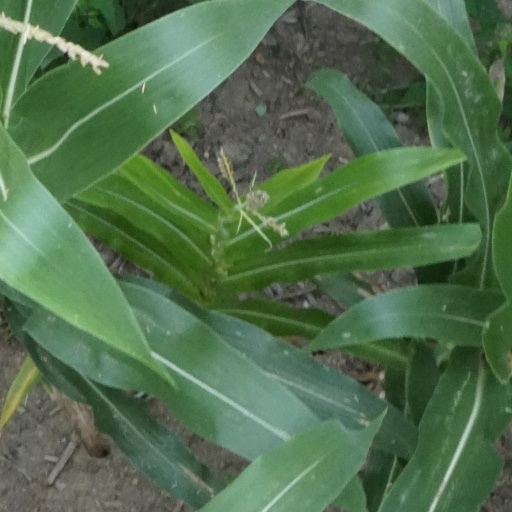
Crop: maize; corn